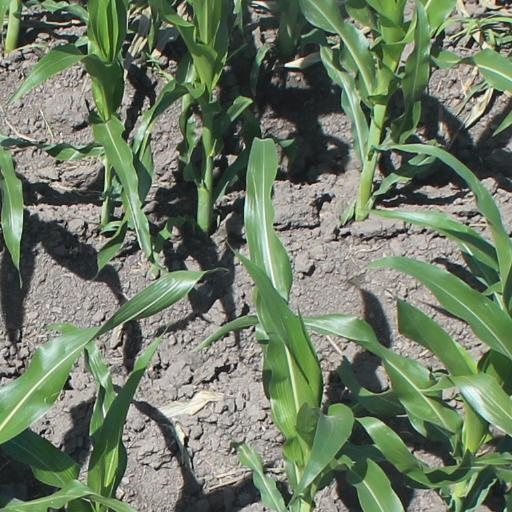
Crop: maize; corn